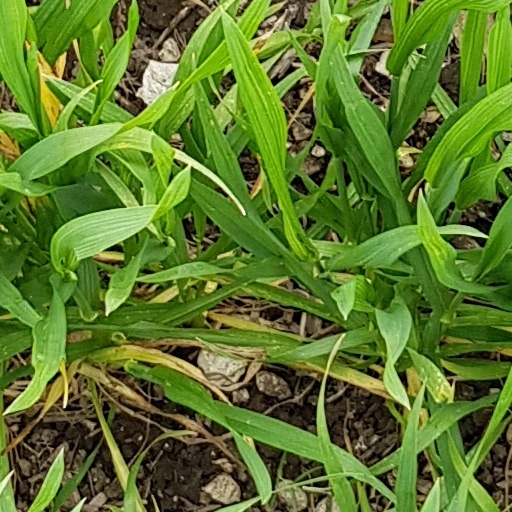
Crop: wheat